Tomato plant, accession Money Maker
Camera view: horizontal (90 deg, fisheye); turntable rotation: 120 degrees
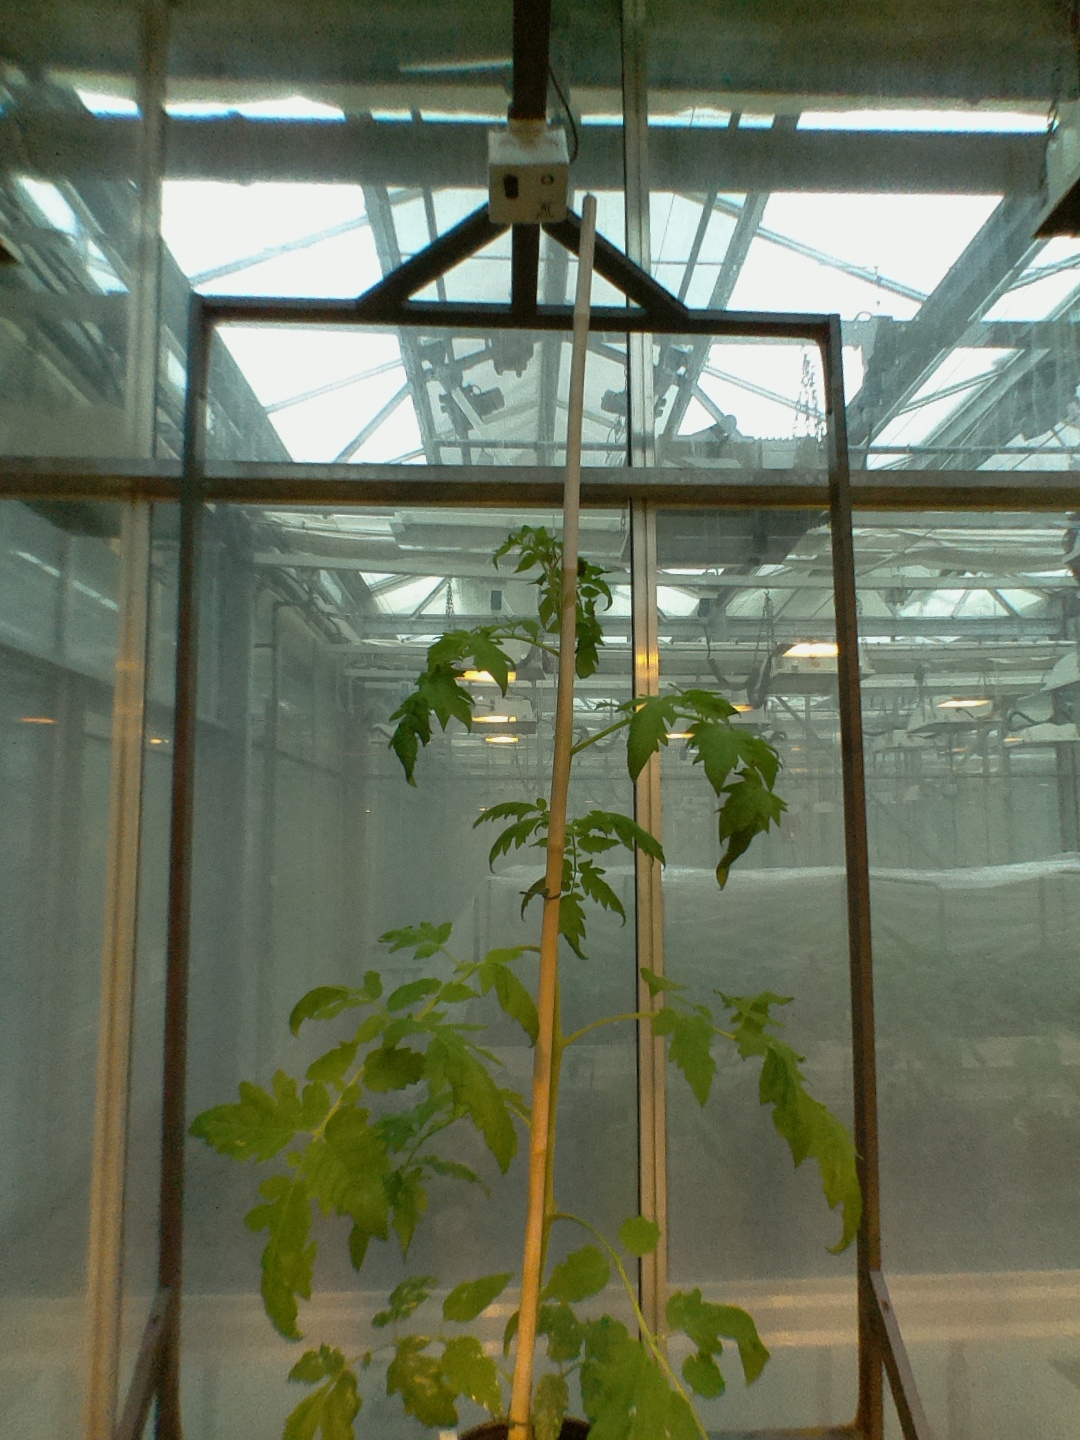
BBCH growth stage 16: 12 of true leaves visible